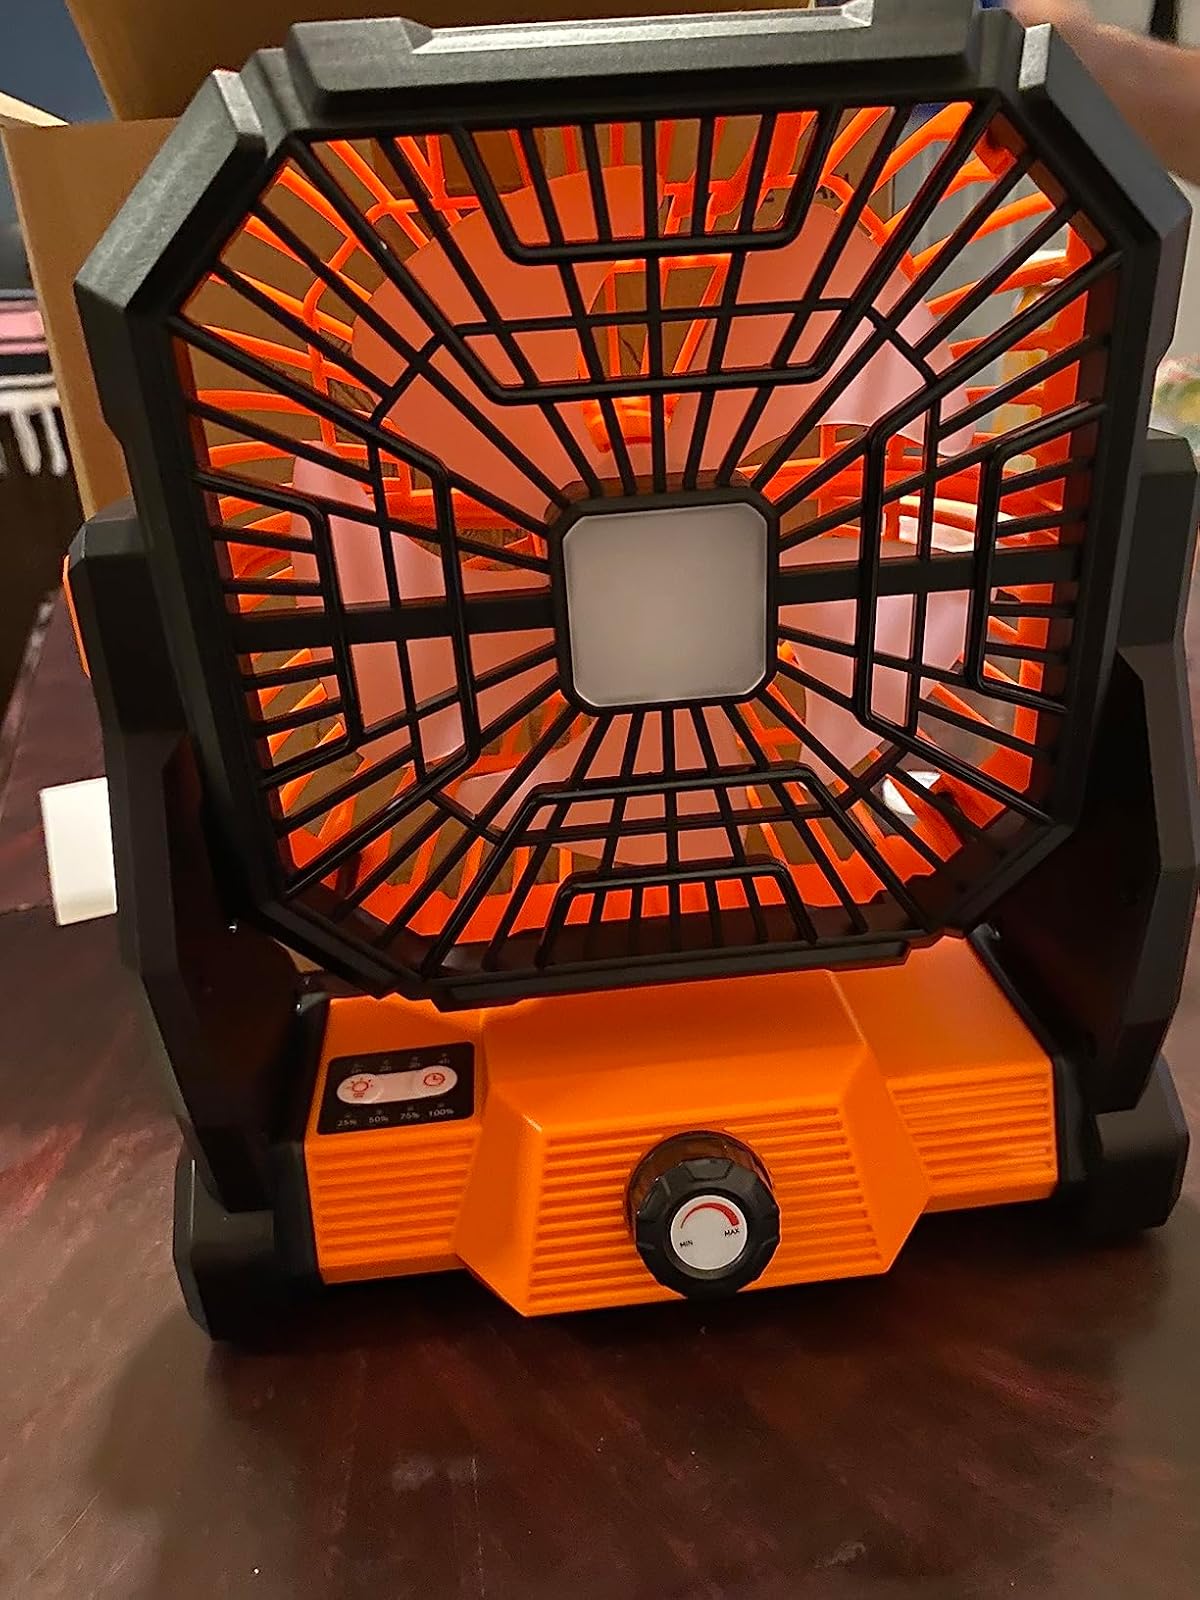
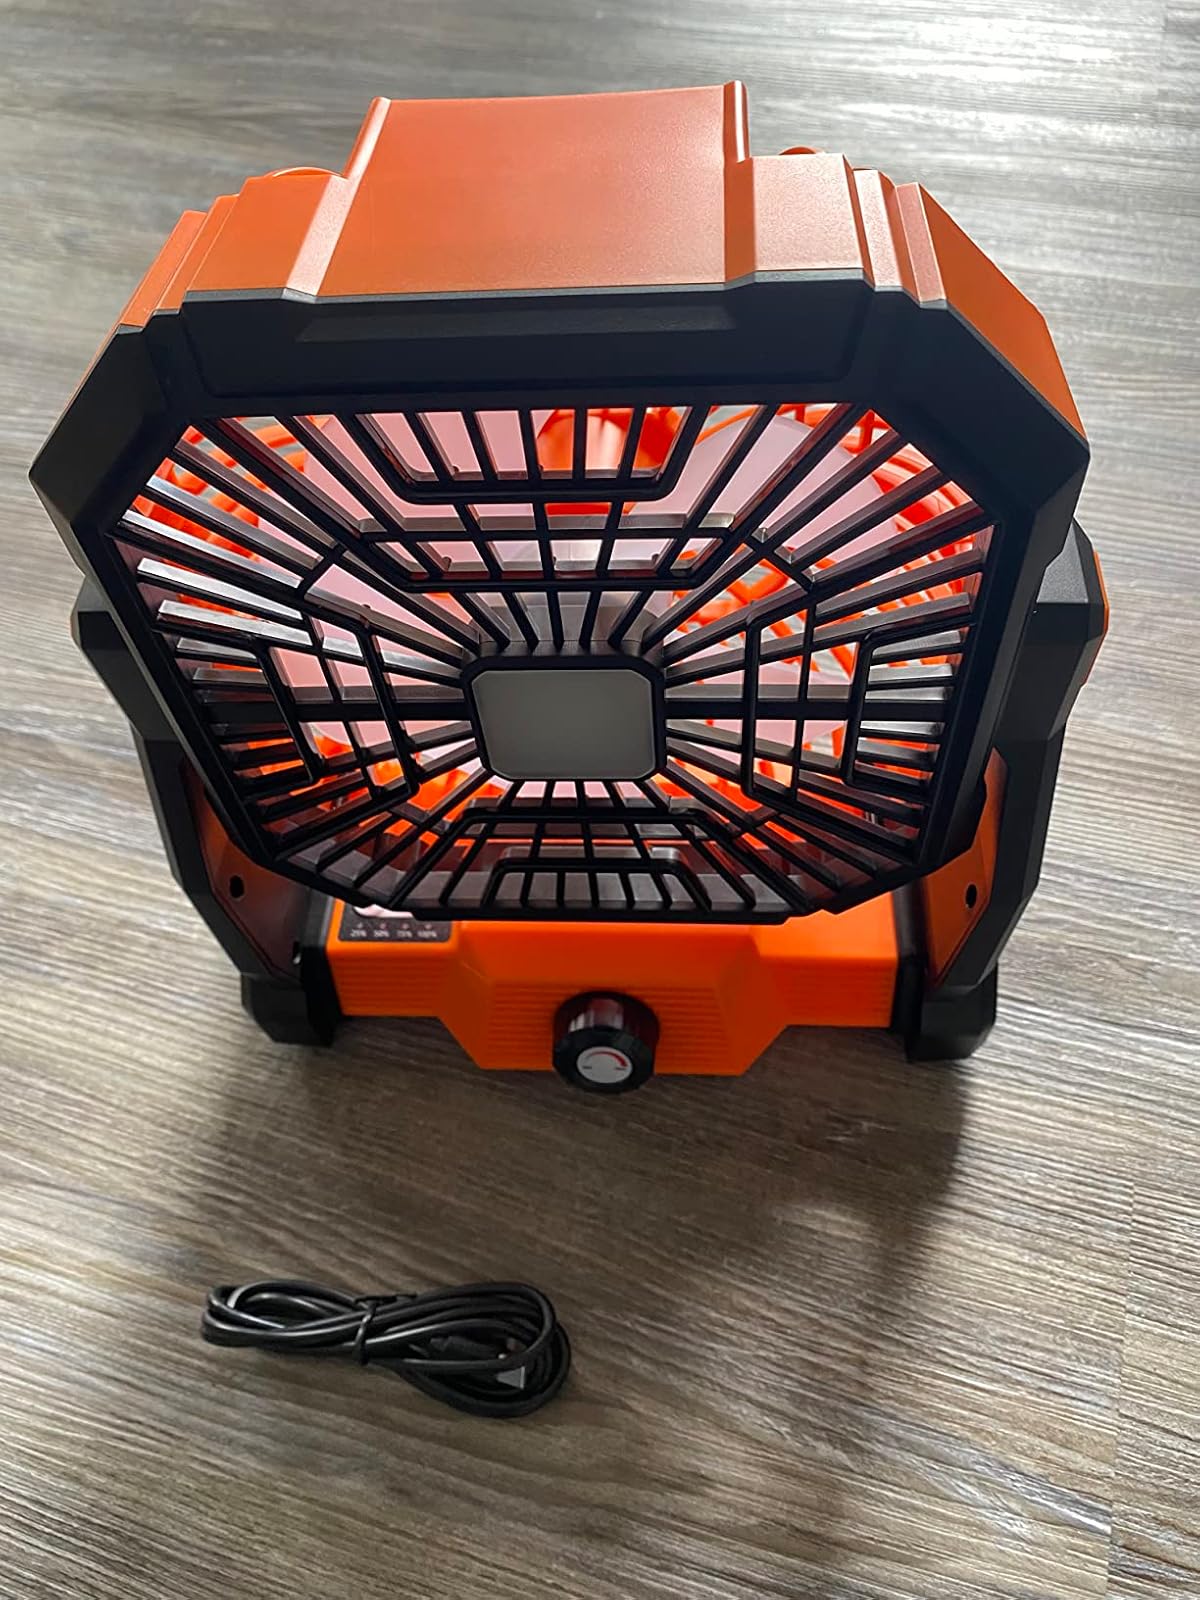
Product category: lantern
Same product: yes